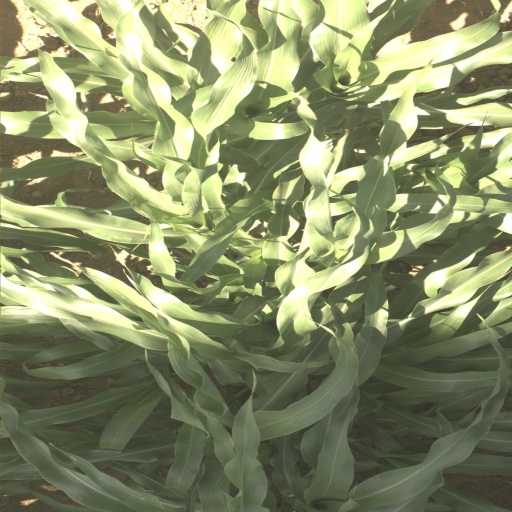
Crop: sorghum